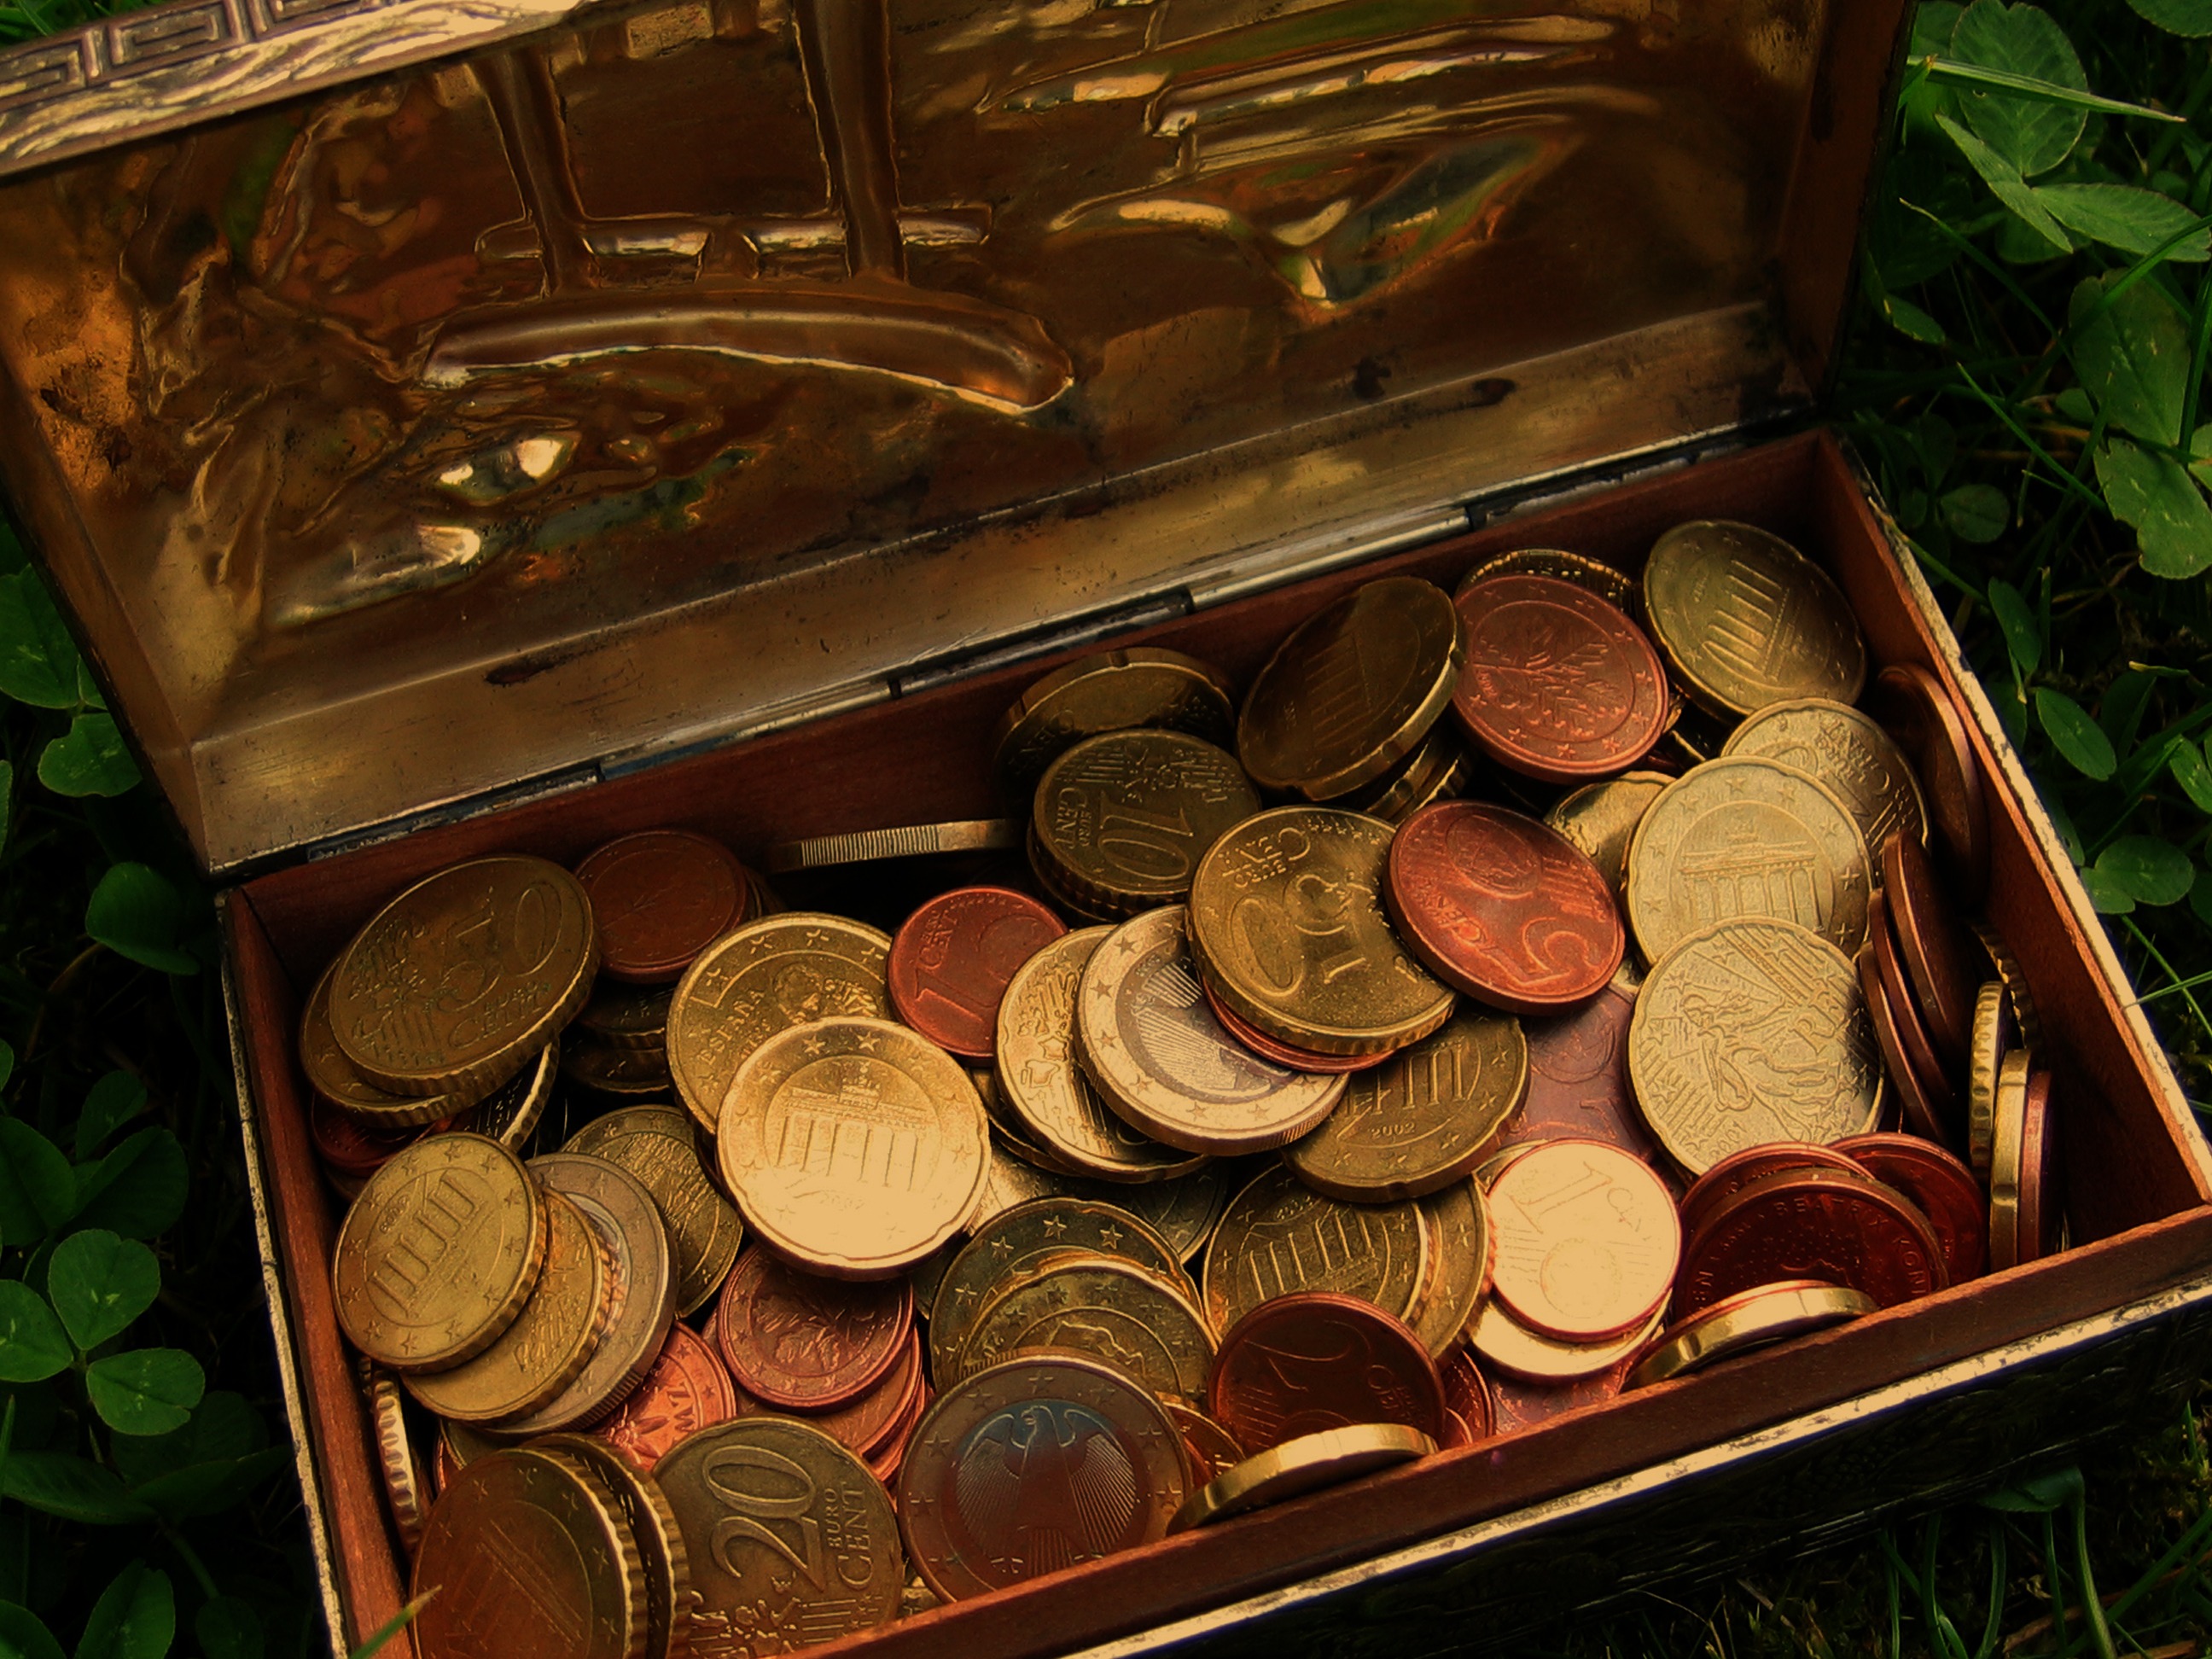
wood, food, produce, metal, money, chocolate, dessert, sparkle, cash, currency, euro, coin, value, treasure, coins, cent, specie, treasure chest, valuable